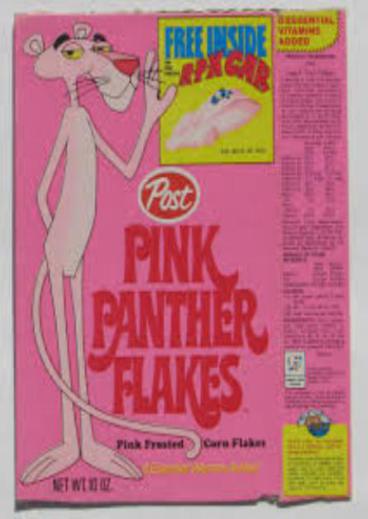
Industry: Leisure